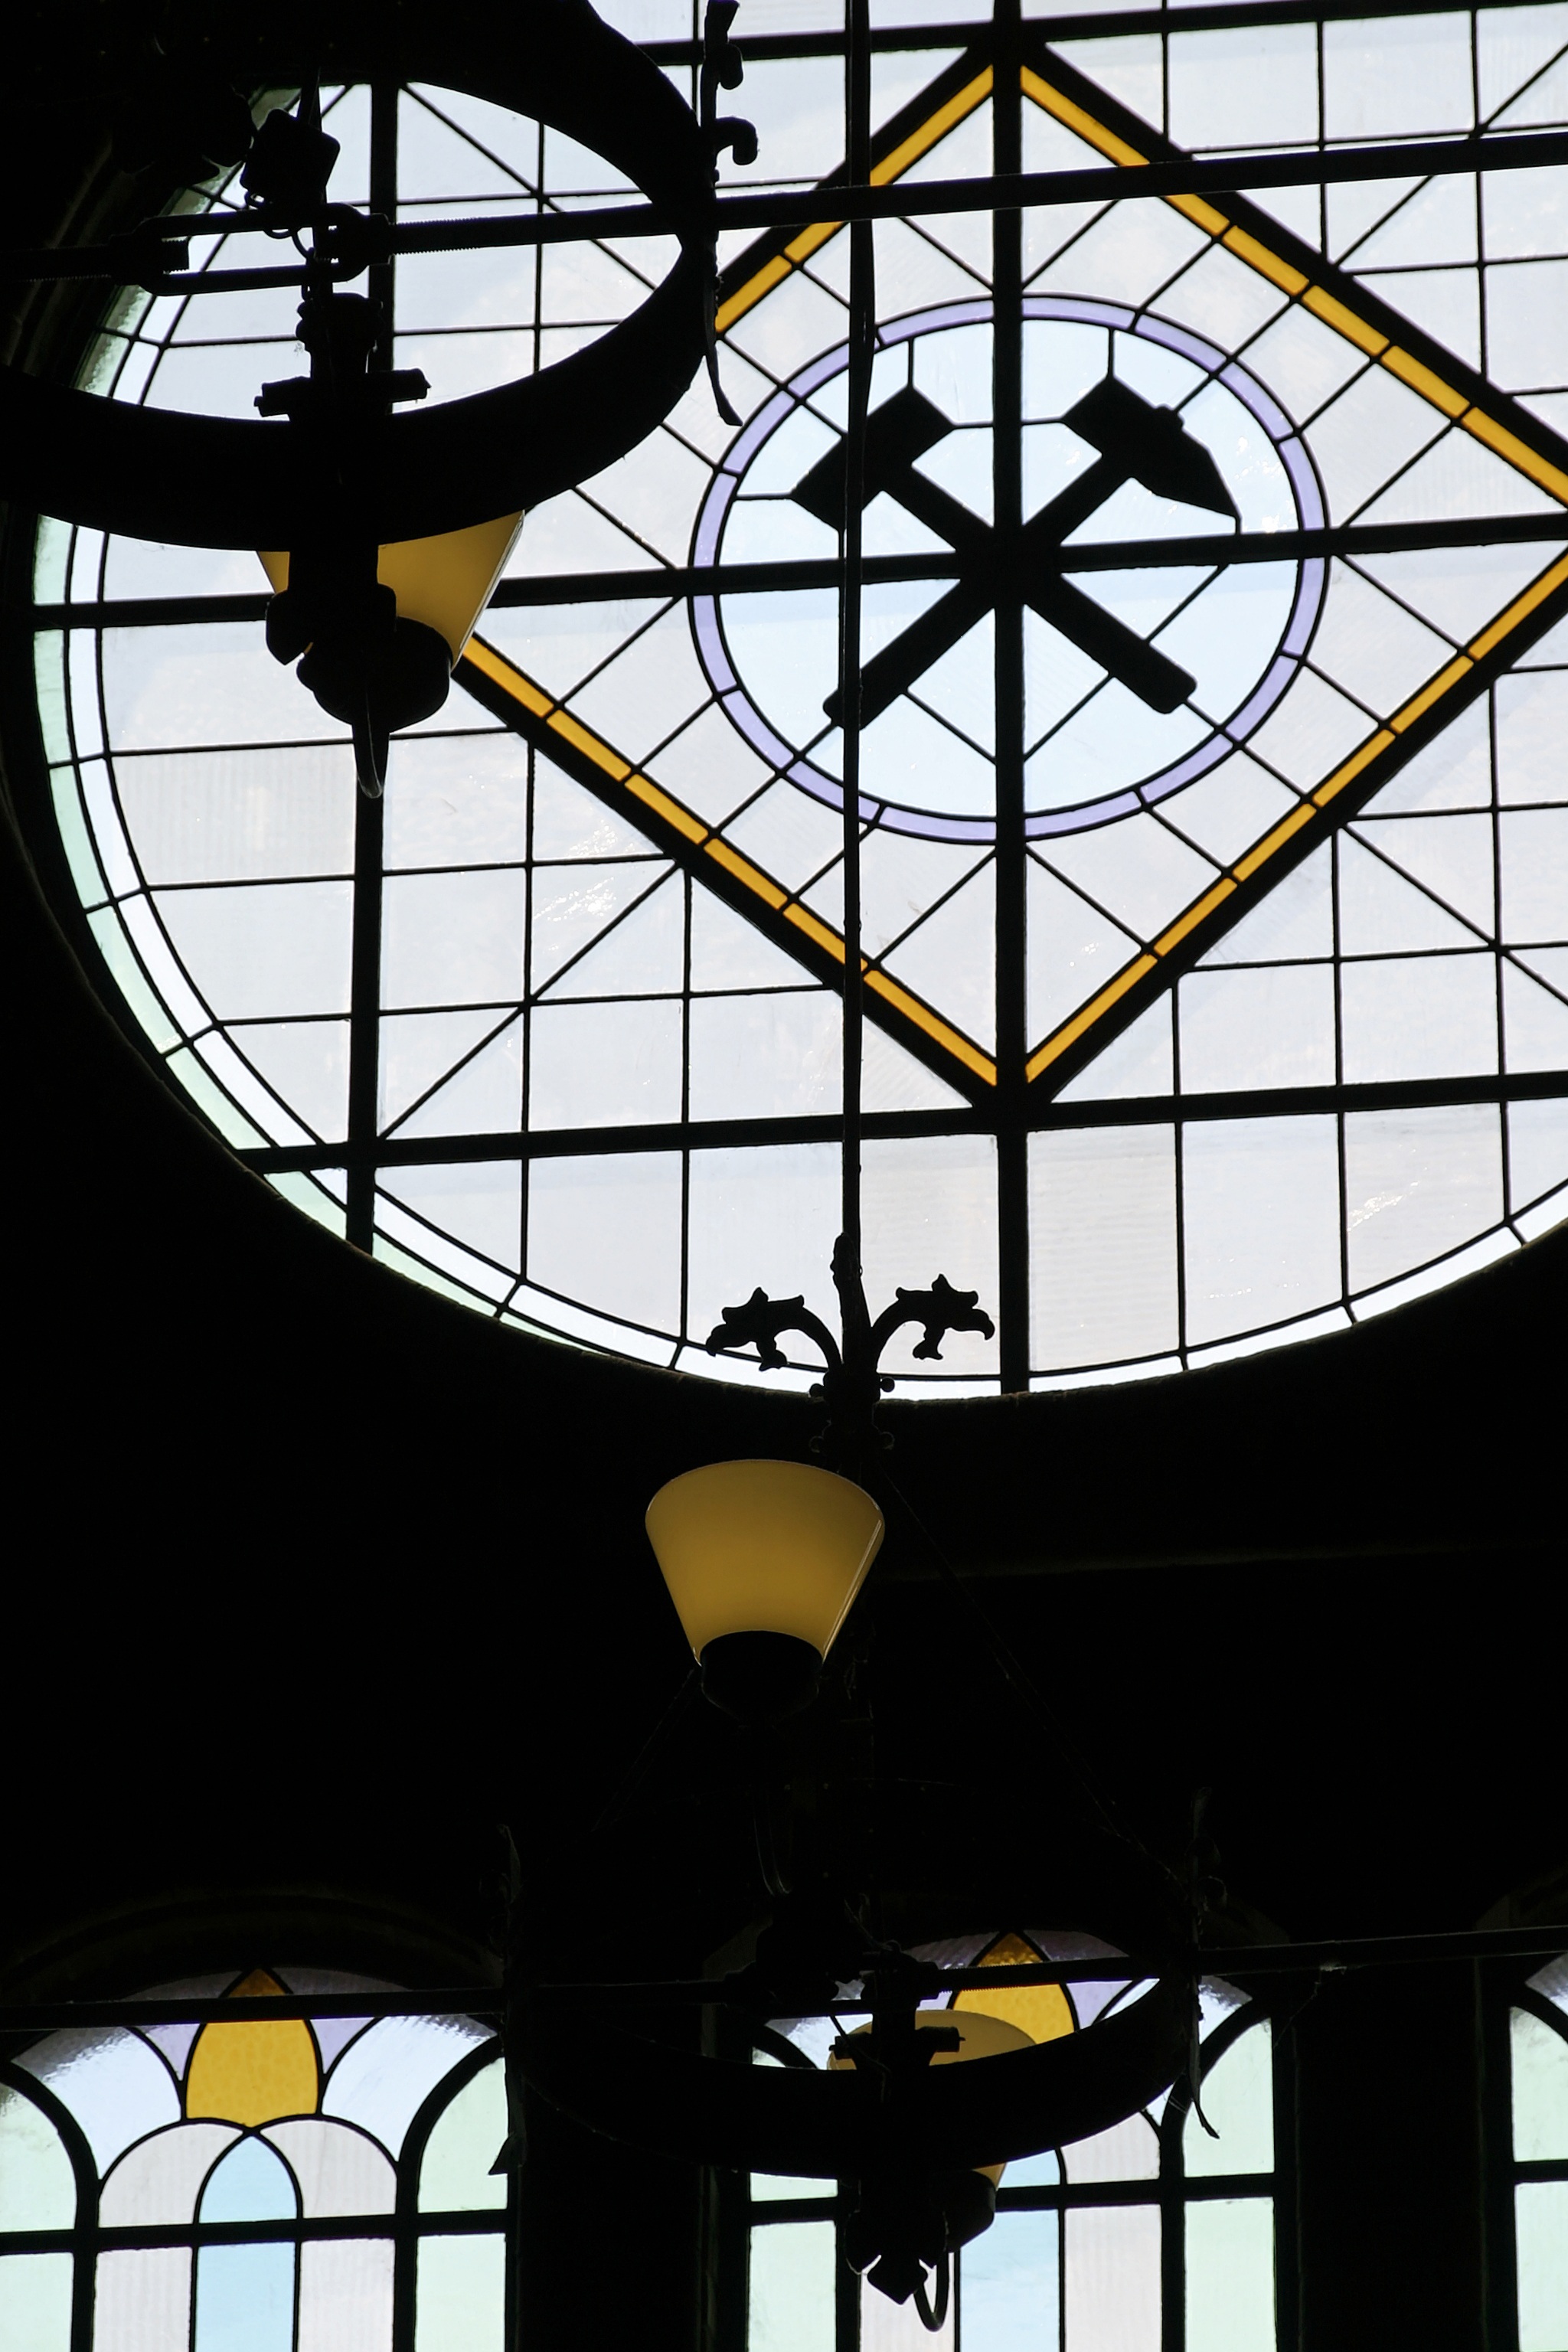
window, glass, line, industry, lighting, material, stained glass, circle, symmetry, bill, mine, dome, dortmund, historically, carbon, mining, ruhr area, industrial heritage, daylighting, industrial park, headframe, zeche zollern